Beau Dunn

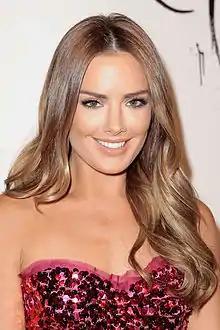
Beau Dunn at the 6th Annual, Art of Elysium Auction, 2013

Dunn is a contemporary visual artist, known for her photography, sculptures and paintings. Her series have included Barbie, Hello Kitty and gun inspired pieces. Next to tackling social and autobiographical issues, Dunn speaks to the contemporary art tradition of using toys and the concept of play as a means to reflect societies’ stereotypes, tastes, and desires.